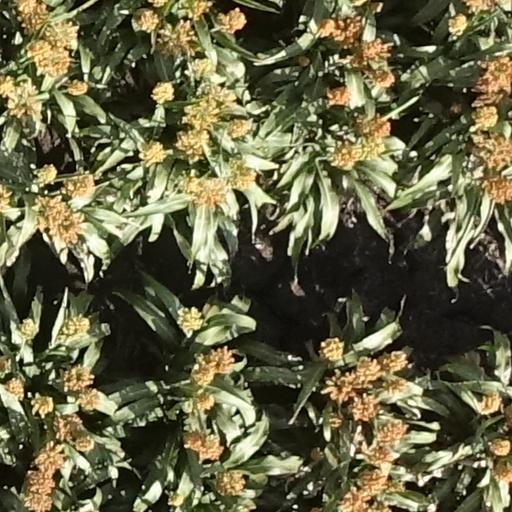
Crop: sorghum